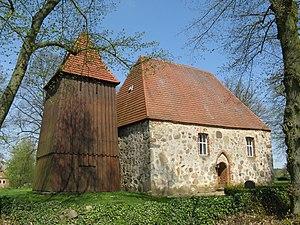
Ziegendorf est une municipalité allemande du land de Mecklembourg-Poméranie-Occidentale et l'arrondissement de Ludwigslust-Parchim. En 2013, elle comptait 611 hab.